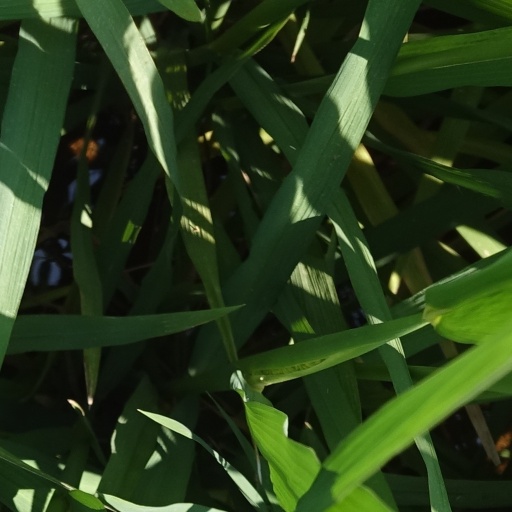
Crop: rice